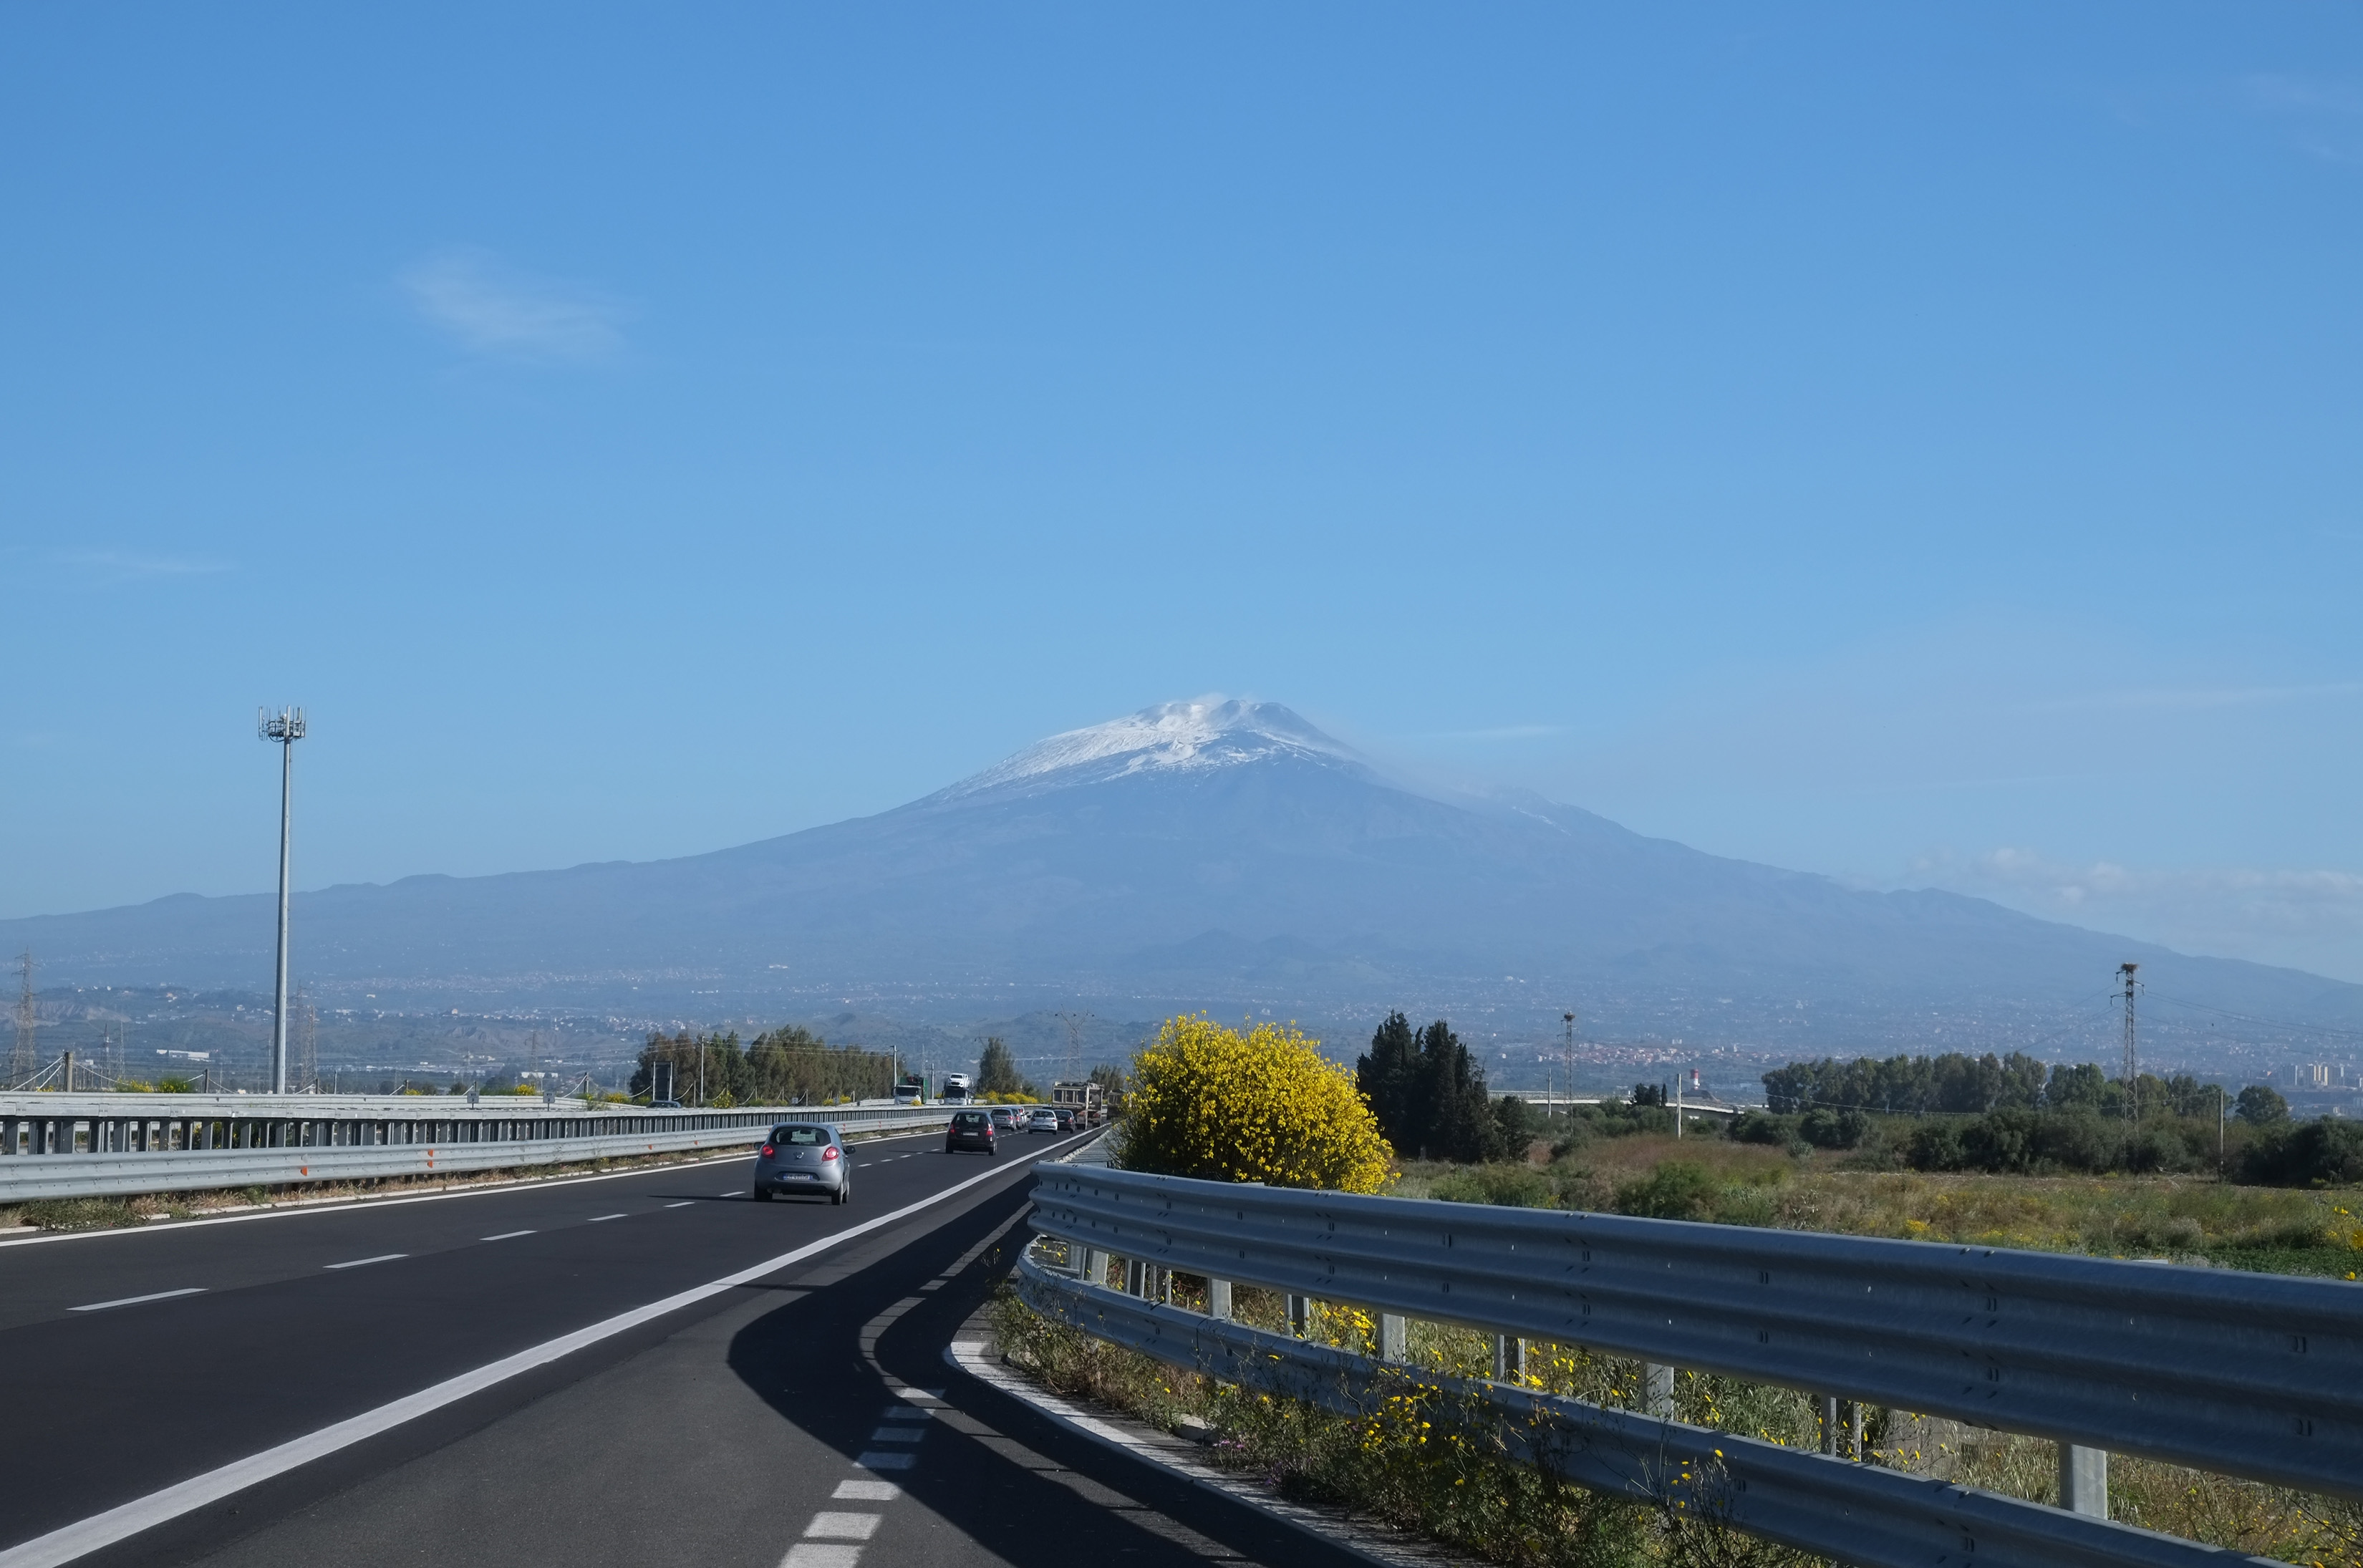
mountain, road, highway, italy, lane, road trip, infrastructure, fuji, sicily, etna, fujix, fujixe1, e1, nonbuilding structure, controlled access highway